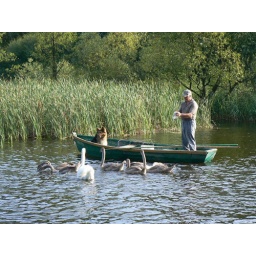
Man and dog in a boat with swans for company on the Bystry Canal, Augustow, North East Poland.